Dice notation

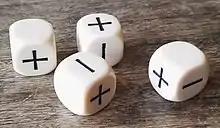
Fudge dice

A number of games including the original "Ghostbusters" role-playing game, the Storyteller system, and Fantasy Flight Games' "Star Wars Roleplaying Game"s use a system where a dice pool consisting of an indicated number of dice are rolled and the total number of dice which meet a fixed condition are recorded as the result. For example, "" has players roll a pool of ten-sided dice and note the number that come up as 8 or higher as "successes". Some companies produce custom dice, marked with successes and failures, for use in games which use this mechanic.